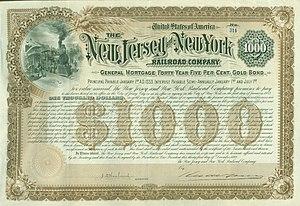
Le New Jersey and New York Railroad était un chemin de fer américain de classe I, créé en 1880, qui exploitait une ligne de train entre Rutherford et Haverstraw.